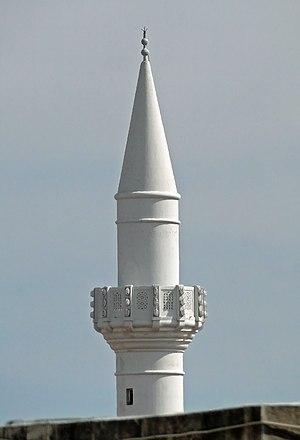
La mosquée Ibrahim Pasha dans la cité médiévale de Rhodes, Grèce